Bird

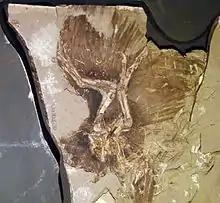
"Anchiornis huxleyi" is an important source of information on the early evolution of birds in the Late Jurassic period.

The consensus view in contemporary palaeontology is that the flying theropods, or avialans, are the closest relatives of the deinonychosaurs, which include dromaeosaurids and troodontids. Together, these form a group called Paraves. Some basal members of Deinonychosauria, such as "Microraptor", have features which may have enabled them to glide or fly. The most basal deinonychosaurs were very small. This evidence raises the possibility that the ancestor of all paravians may have been arboreal, have been able to glide, or both. Unlike "Archaeopteryx" and the non-avialan feathered dinosaurs, who primarily ate meat, studies suggest that the first avialans were omnivores.